Karlsruhe Albtalbahnhof

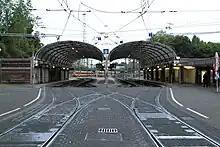
2018

Karlsruhe Albtalbahnhof is a railway station in Karlsruhe, Germany, next to Karlsruhe main station. The station is of particular importance for the city, as it is the station where tram-trains cross from the city's tram network to the regional and long-distance rail network. The station is the starting station of the Alb Valley Railway ("Albtalbahn"), after which it was named. It is operated and managed by Albtal-Verkehrs-Gesellschaft (AVG).